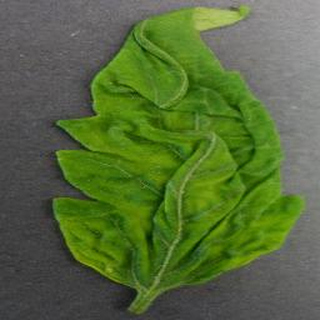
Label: tomato_yellow_leaf_curl_virus